3 Américas

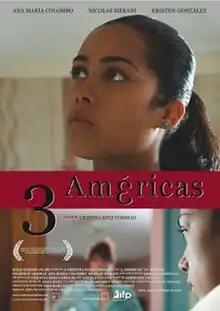
Theatrical release poster

3 Américas is a 2007 Argentine–American drama film written and directed by Cristina Kotz Cornejo. The film was produced by Cristina Kotz Cornejo and Angela Counts. The story takes place in Boston, Massachusetts and Buenos Aires, Argentina.